Blind thrust earthquake

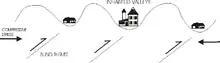
Diagram of blind-thrust faulting

As shown in the diagram, a weak plate under compression generally forms thrusting sheets, or overlapping sliding sections. This can form a hill and valley landform, with the hills being the strong sections, and the valleys being the highly disturbed thrust faulted and folded sections. After a long period of erosion the visible landscape may be flattened, with material eroded from the hills filling up the valleys and hiding the underlying hill-and-valley geology. The valley rock is very weak and usually highly weathered, presenting deep, fertile soil; naturally, this is the area that becomes populated. Reflection seismology profiles show the disturbed rock that hides a blind thrust fault.